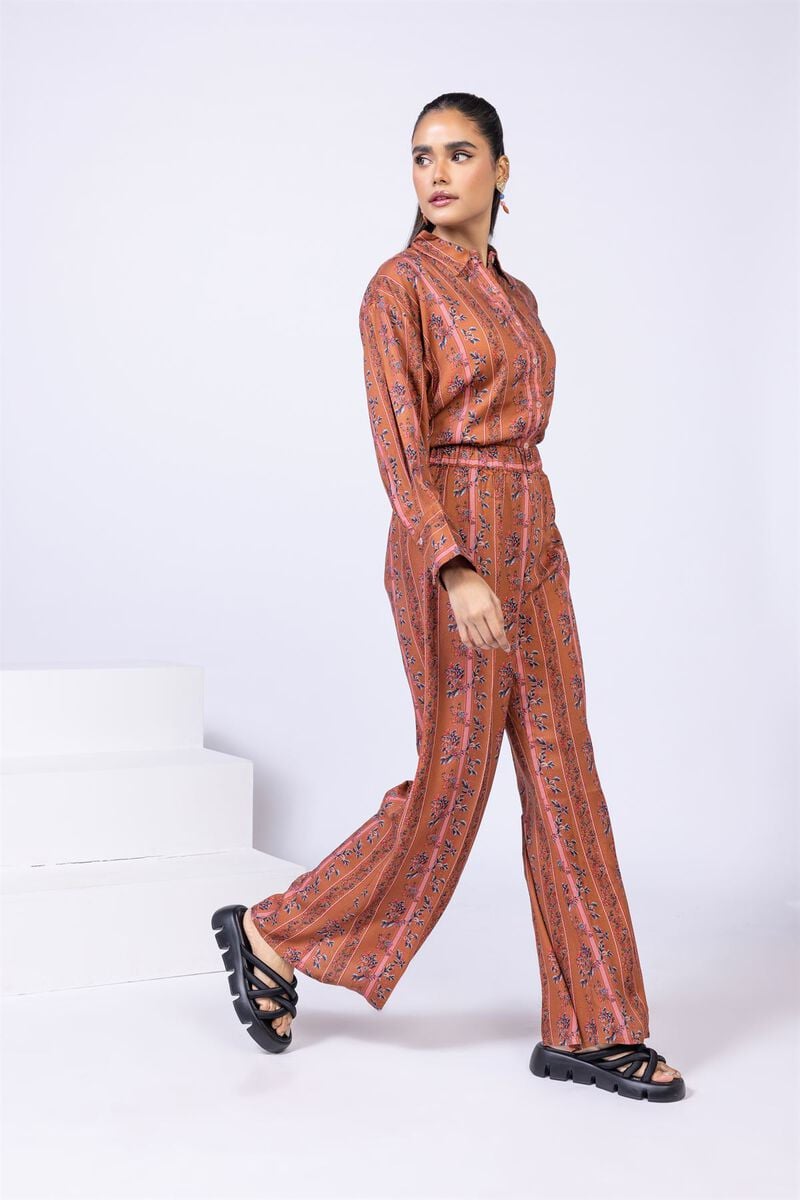
rust multi print wide leg jumpsuit